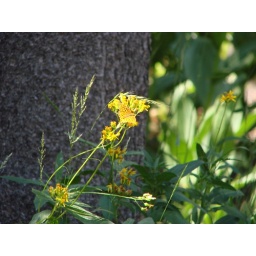
flowers and butterflies in Yosemite